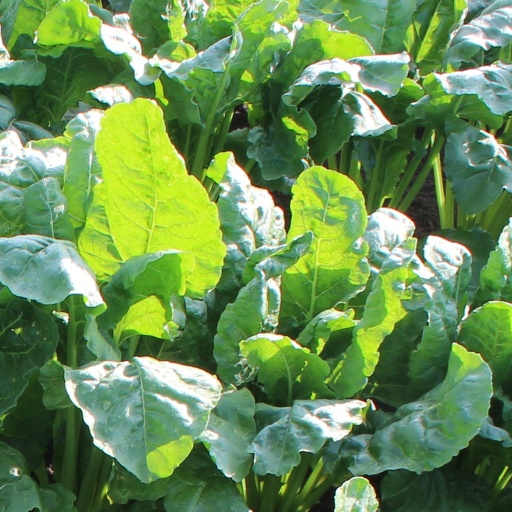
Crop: sugar beet